Hilgard, Oregon

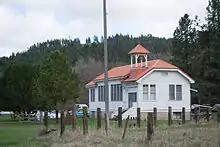
The former school in Hilgard, Oregon

Hilgard is an unincorporated community in Union County, Oregon, United States, at the junction of Oregon Route 244 with Interstate 84/U.S. Route 30, near the Grande Ronde River. It is also the site of a junction (wye) of the Union Pacific Railroad. Hilgard Junction State Recreation Area is across the river from the community.